Meier and Comfort

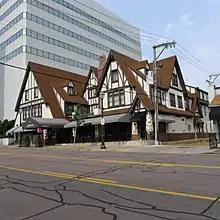
Seven Gables Building

The Seven Gables Building at 26 Meramec Avenue in downtown Clayton was developed by Meier and Comfort and designed by their frequent partner Daniel H. Mullen. It was built in 1926 for the cost of $60,000. The Tudor Revival architectural style was unusual for commercial buildings at the time. Both Meier and Comfort and Daniel Mullen kept their offices in the building. Today, it serves as a hotel and is on the National Register of Historic Places.